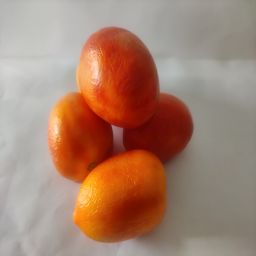
Crop: Tomato
Quality: Ripe